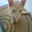
Label: cat